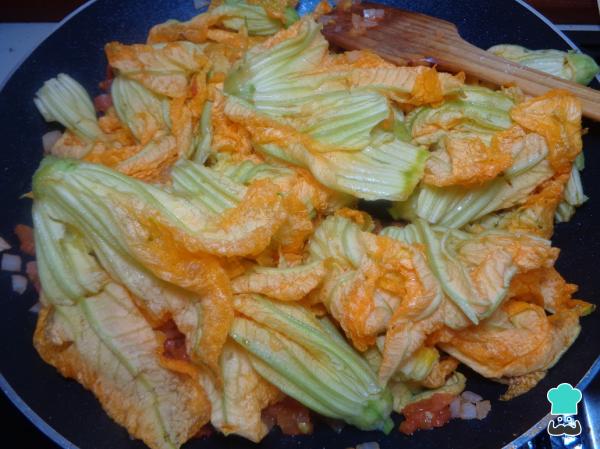
Una vez pasado este tiempo agregamos las flores de calabaza que anteriormente desinfectamos, les agregamos una pizca de consomé de pollo en polvo y movemos para incorporar perfectamente, dejamos que se cosan muy bien y que se sazonen, movemos constantemente, por aproximadamente 12 min.